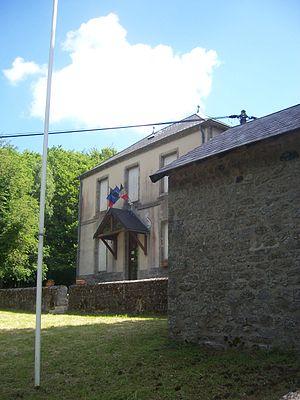
Mairie d'Uchon